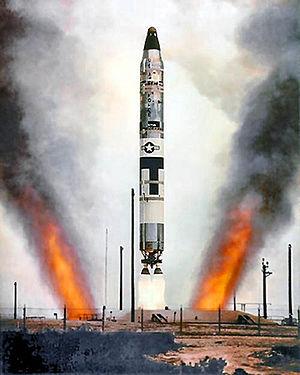
Un missile balistique est un engin qui lance une ou plusieurs armes en leur donnant une trajectoire essentiellement balistique, c'est-à-dire influencée uniquement par la gravité et la vitesse acquise par une force d'accélération initiale. La phase balistique est précédée par une phase de propulsion sous l’effet d’un moteur-fusée, le missile proprement dit, donnant à l'arme la vitesse nécessaire pour atteindre la cible après une trajectoire essentiellement spatiale.
Un missile est un projectile autopropulsé et guidé, constitué de :
Un carneau, dans le domaine de l'astronautique, est une tranchée servant, sur un banc d'essai ou une aire de lancement, à canaliser le jet des gaz brûlés. Le terme correspondant en anglais est « flame trench ».
Le LGM-25C Titan II est un missile balistique intercontinental conçu et mis au point par la Glenn L. Martin Company pour l'US Air Force. Ce successeur du missile Titan I d'une portée de 10 000 km est capable de lancer une charge deux fois plus lourde que son prédécesseur et contrairement à ce dernier utilise des ergols dits « stockables ».